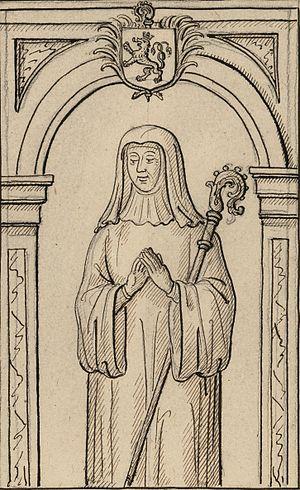
Pierre tombale sur laquelle est gravée l'effigie d'une abbesse
L'abbaye Notre-Dame d'Yerres a été construite entre 1124 et 1132, sous l'épiscopat d'Étienne de Senlis, et grâce au don de quatre arpents de terre d'Eustachie de Corbeil, fille de Ferry de Châtillon, épouse de Baudoin de Corbeil, puis de Jean d'Étampes, pour accueillir les religieuses en transit de maison en maison, « errantes loin de leurs maisons ». Elles venaient de différents monastères, de Champagne, de Picardie, et d'Argenteuil, après leur expulsion de l'abbaye Sainte-Marie d'Argenteuil dirigée par Héloïse.